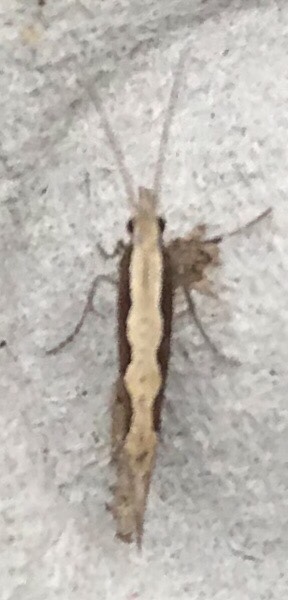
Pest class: diamondback_moth